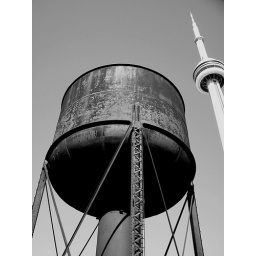
Village of where trees are standing in the water